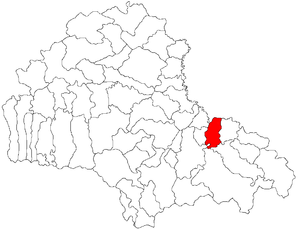
Hărman est une commune roumaine du județ de Brașov, dans la région historique de Transylvanie. Elle est composée des deux villages suivants: